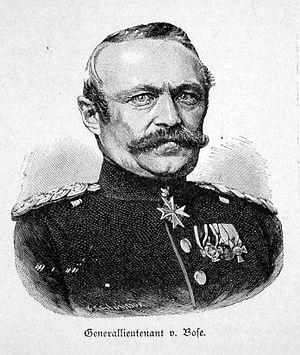
Friedrich Wilhelm Julius Graf von Bose ou Friedrich Wilhelm Julius Comte von Bose et mort le 22 juillet 1894 à Hasserode est un général d'infanterie prussien.